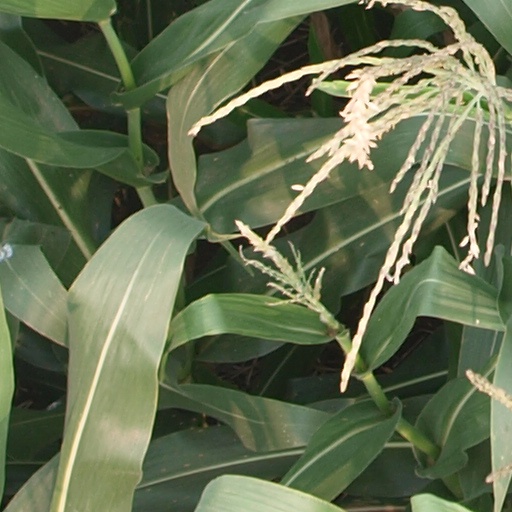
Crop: maize; corn